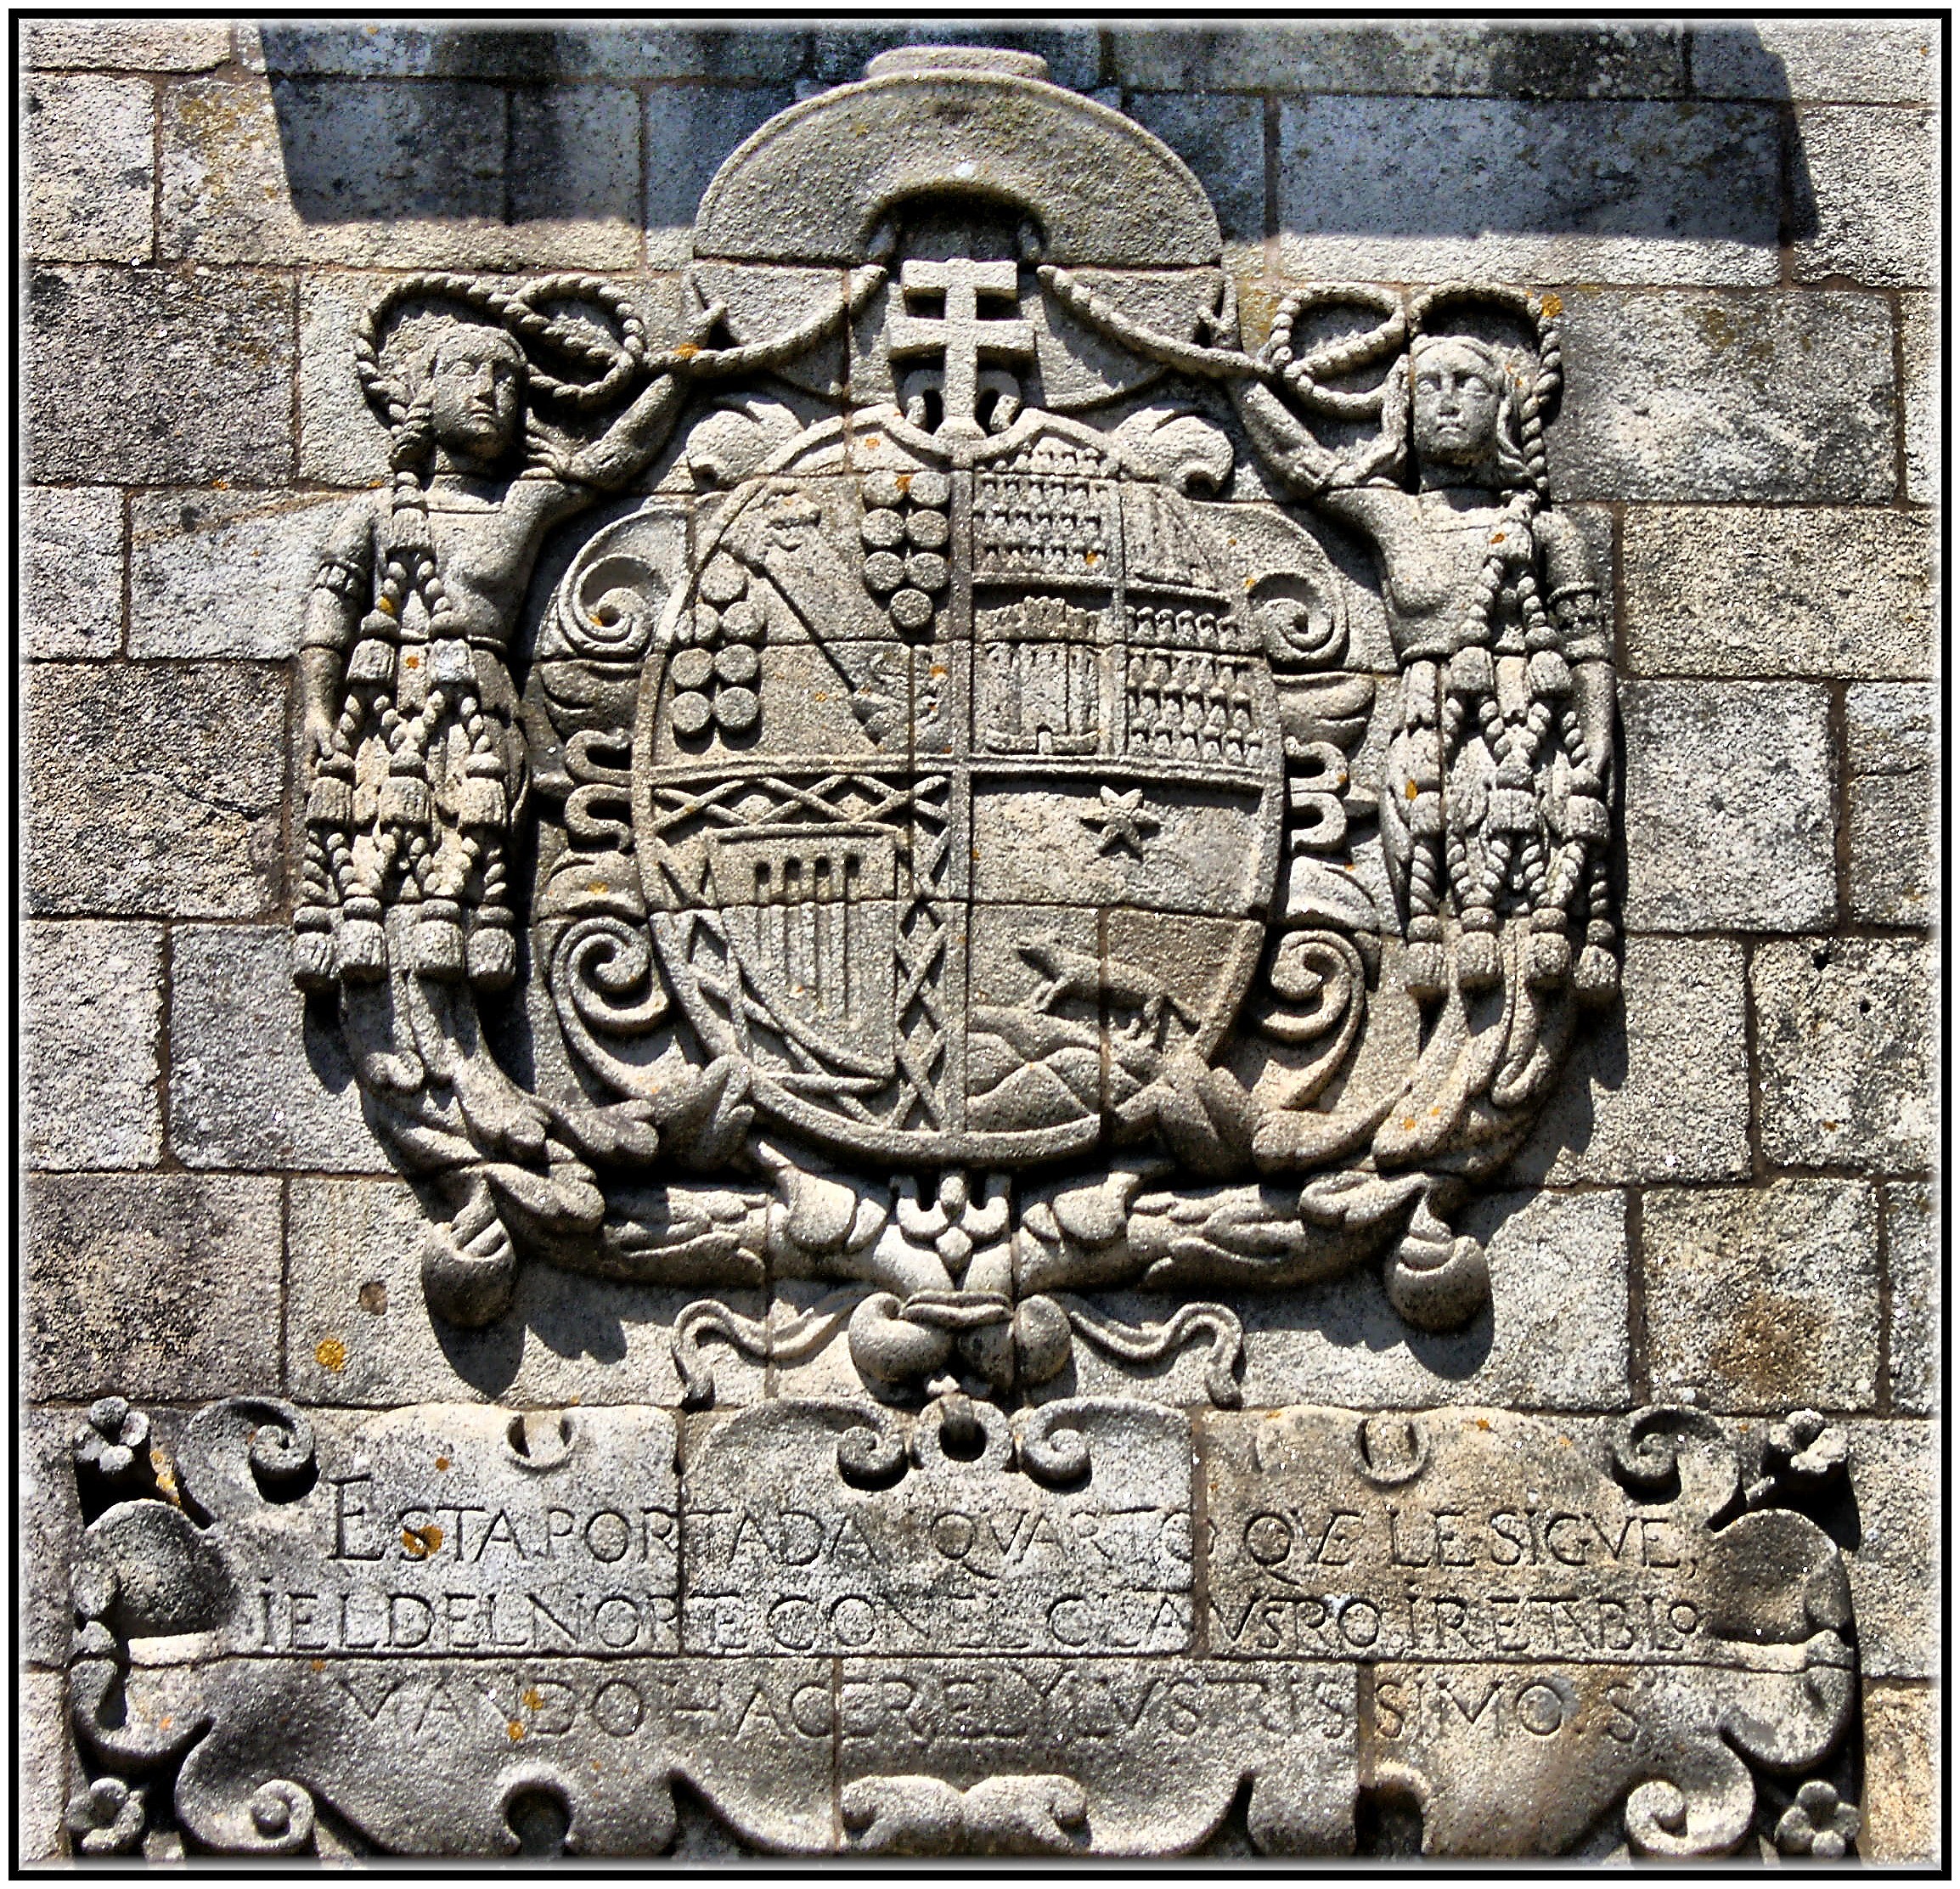
number, europe, sculpture, art, spain, espagne, europa, escultura, galicia, piedra, heraldica, santiagodecompostela, carving, pedra, relief, espana, galiza, corunna, galice, escudos, compostela, lacoruna, acoru a, coru a, stone carving, ancient history, commemorative plaque